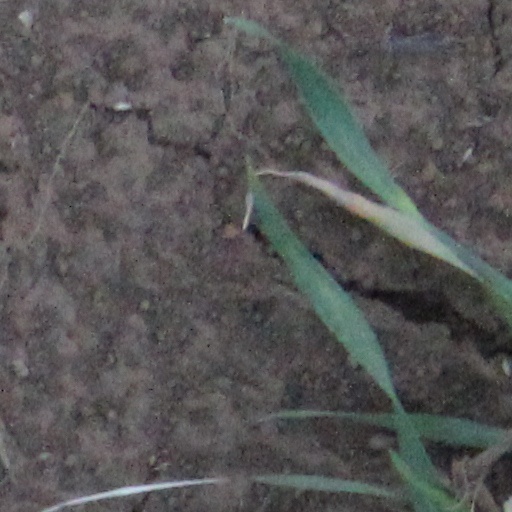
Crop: wheat